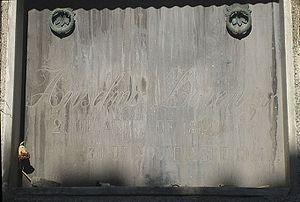
Anselmo Lorenzo est un militant anarchiste et syndicaliste, considéré comme un des précurseurs de l'anarchisme en Espagne.